Vitaly Petrov

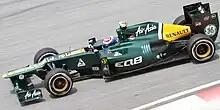
Petrov during free practice at the 2012 Malaysian Grand Prix.

The was the first time Petrov had qualified ahead of his teammate by just under two-tenths, however, he finished behind him for the first time in the season. The was a bad run for Petrov, after qualifying nearly nine-tenths down from Kovalainen, he retired from the race on lap 15 with electrical failure, giving him his second retirement of the season.